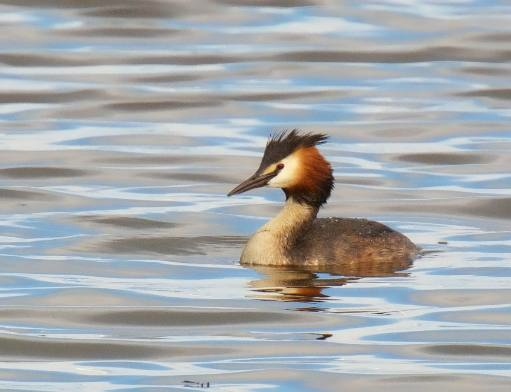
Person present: No